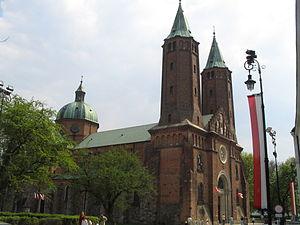
Płock, parfois francisée en Plotsk, est une ville de la voïvodie de Mazovie, dans le centre de la Pologne